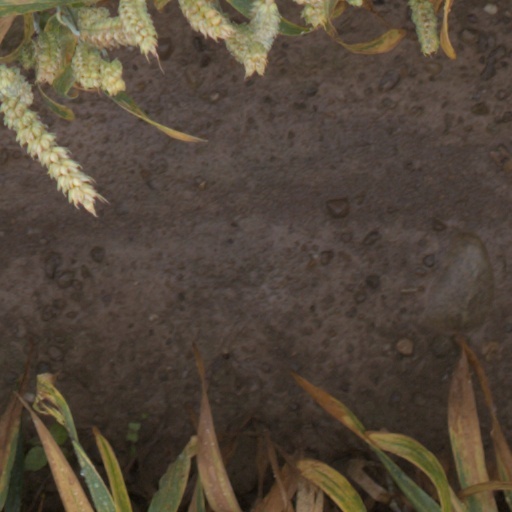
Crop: wheat